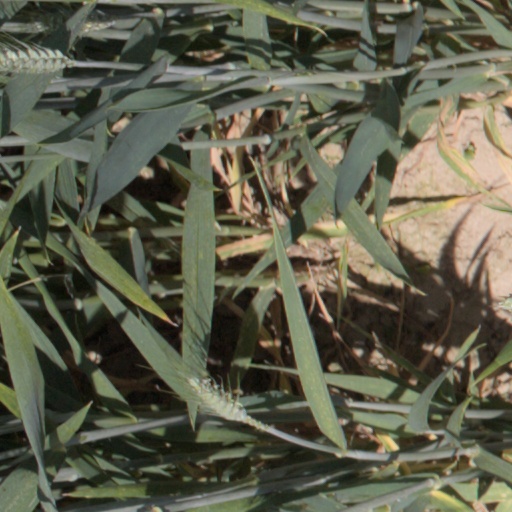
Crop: wheat